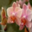
Label: orchid